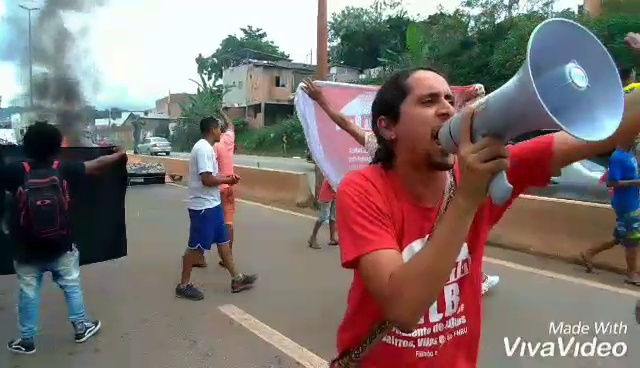
Fire: no
Smoke: yes